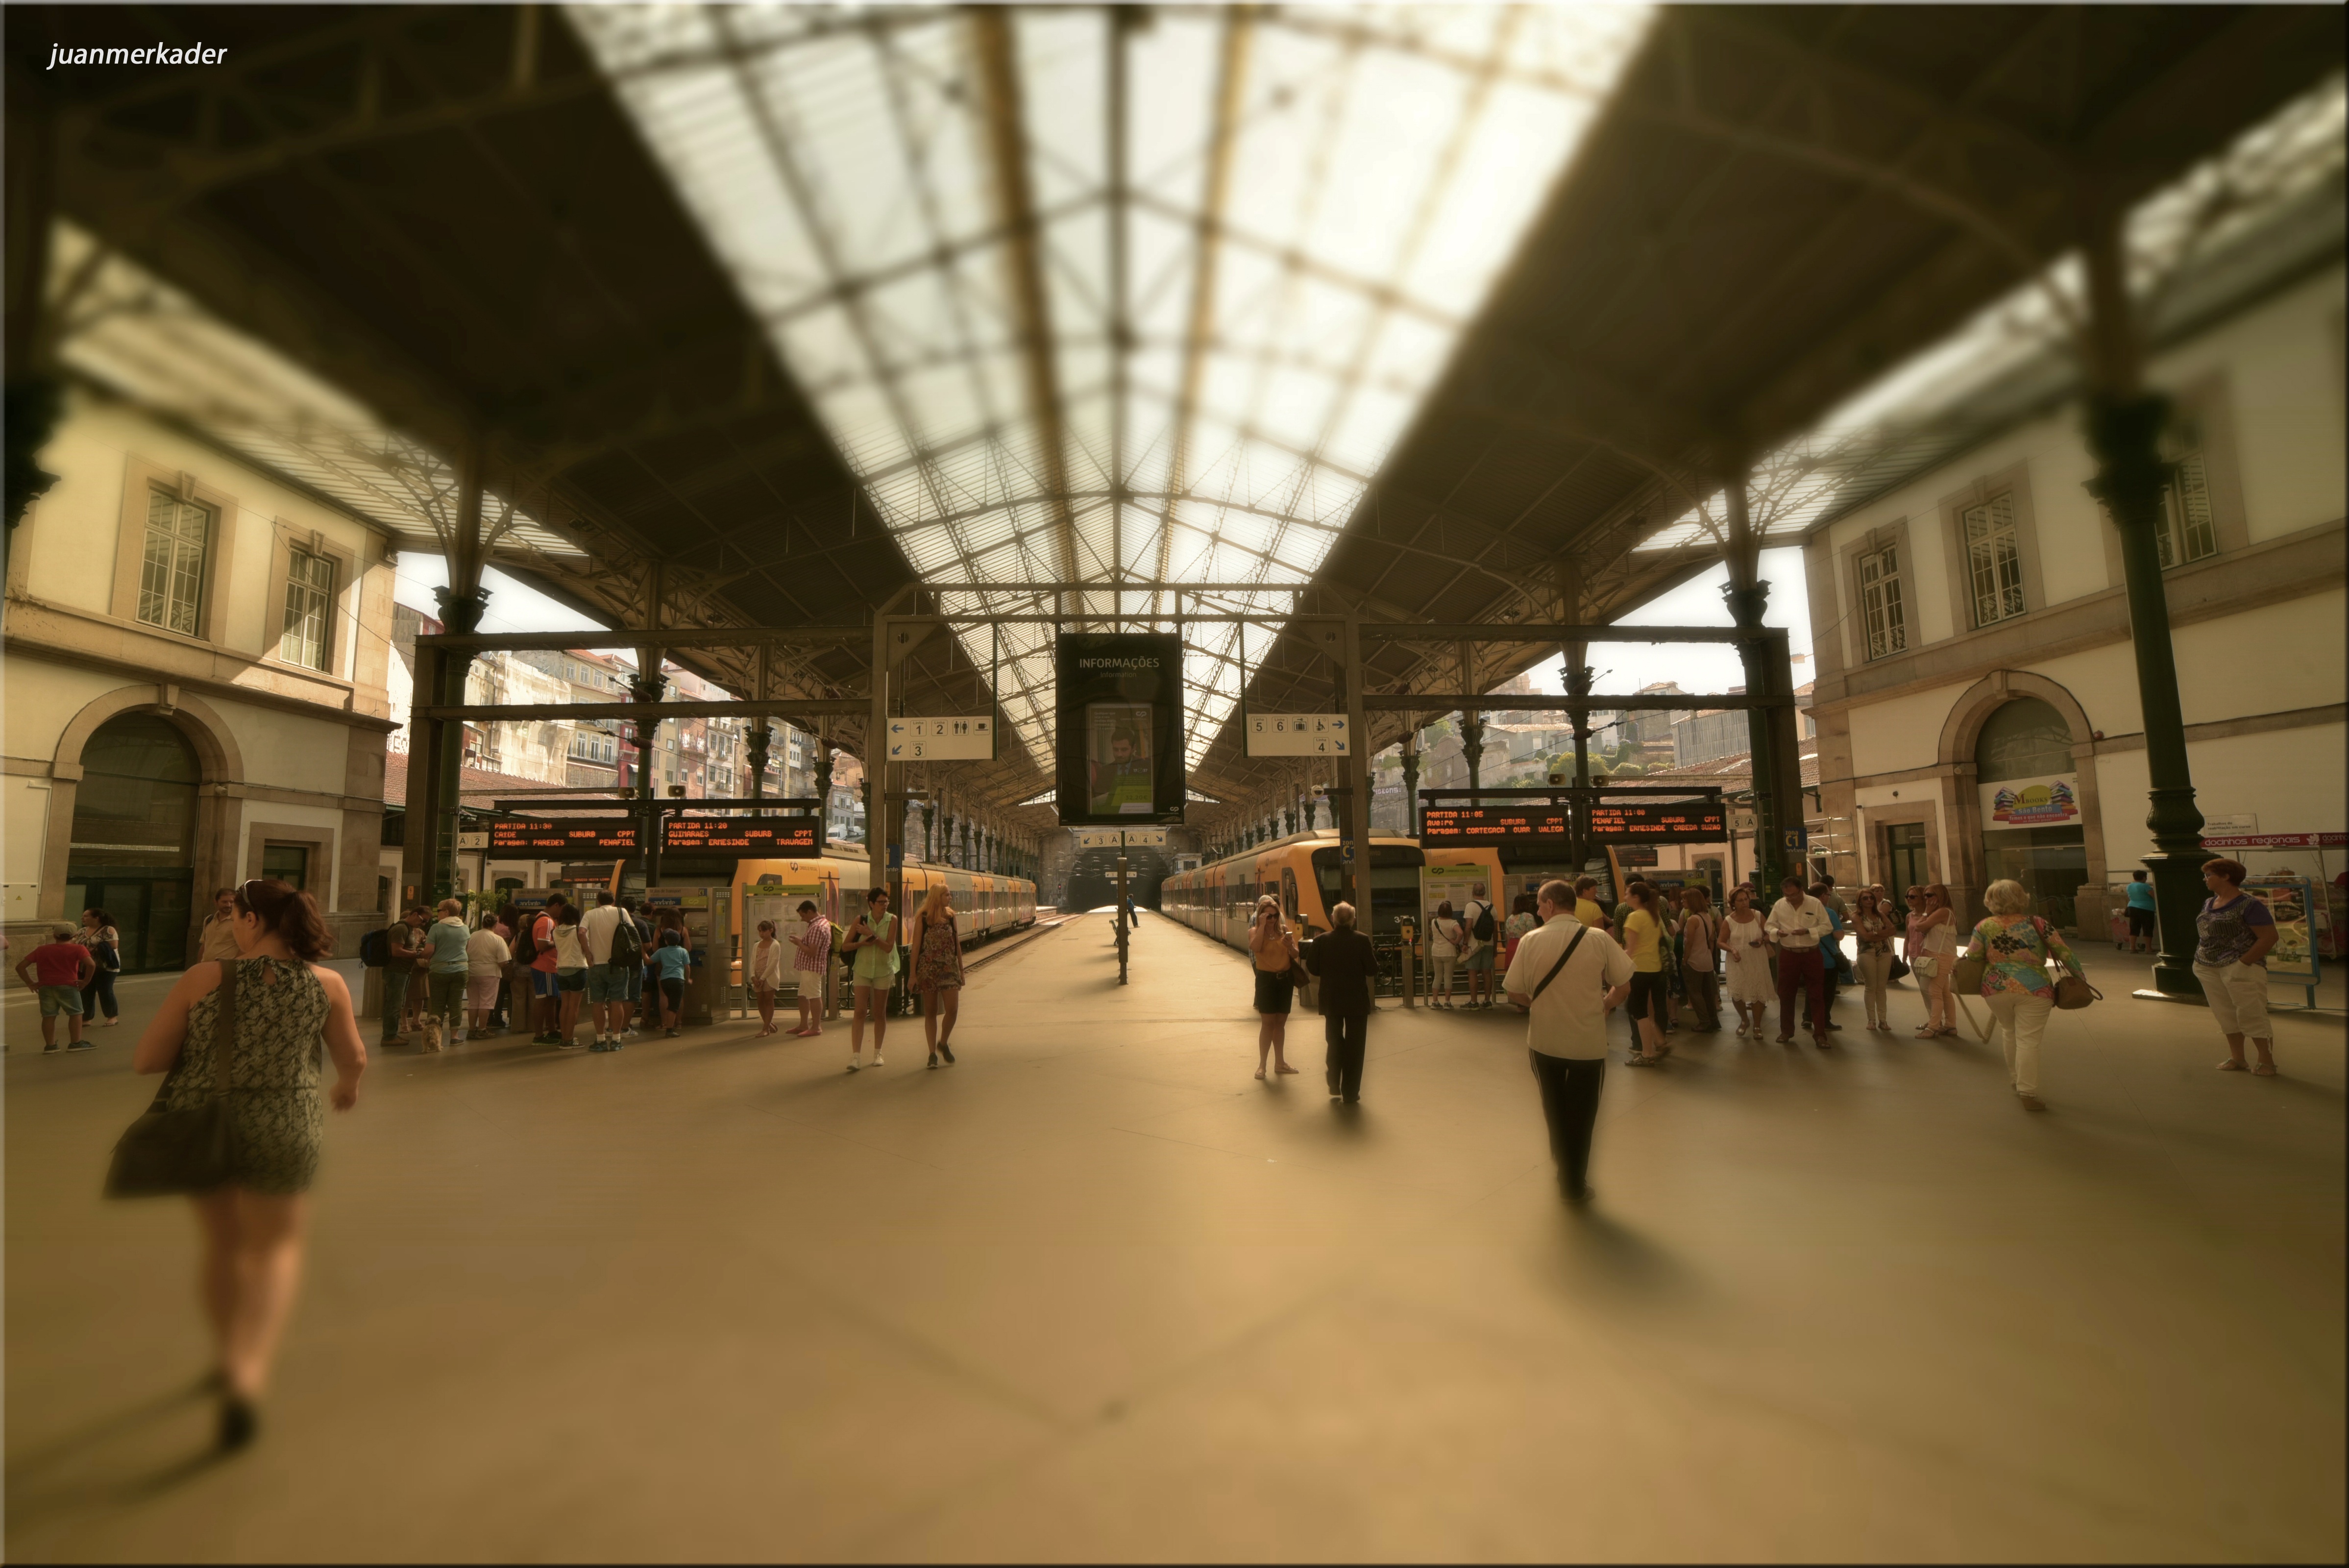
building, airport, transport, train station, public transport, airport terminal, metro station, infrastructure, tourist attraction, shopping mall